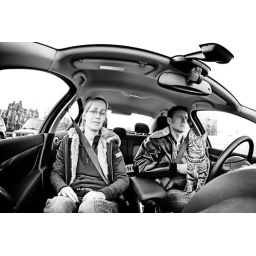
In the car from Amsterdam to Zaltbommel to bring the cat to my parents house to stay there during my holidays in Suriname